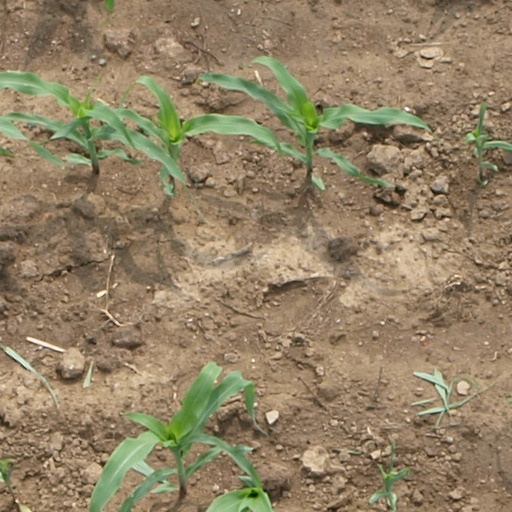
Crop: maize; corn